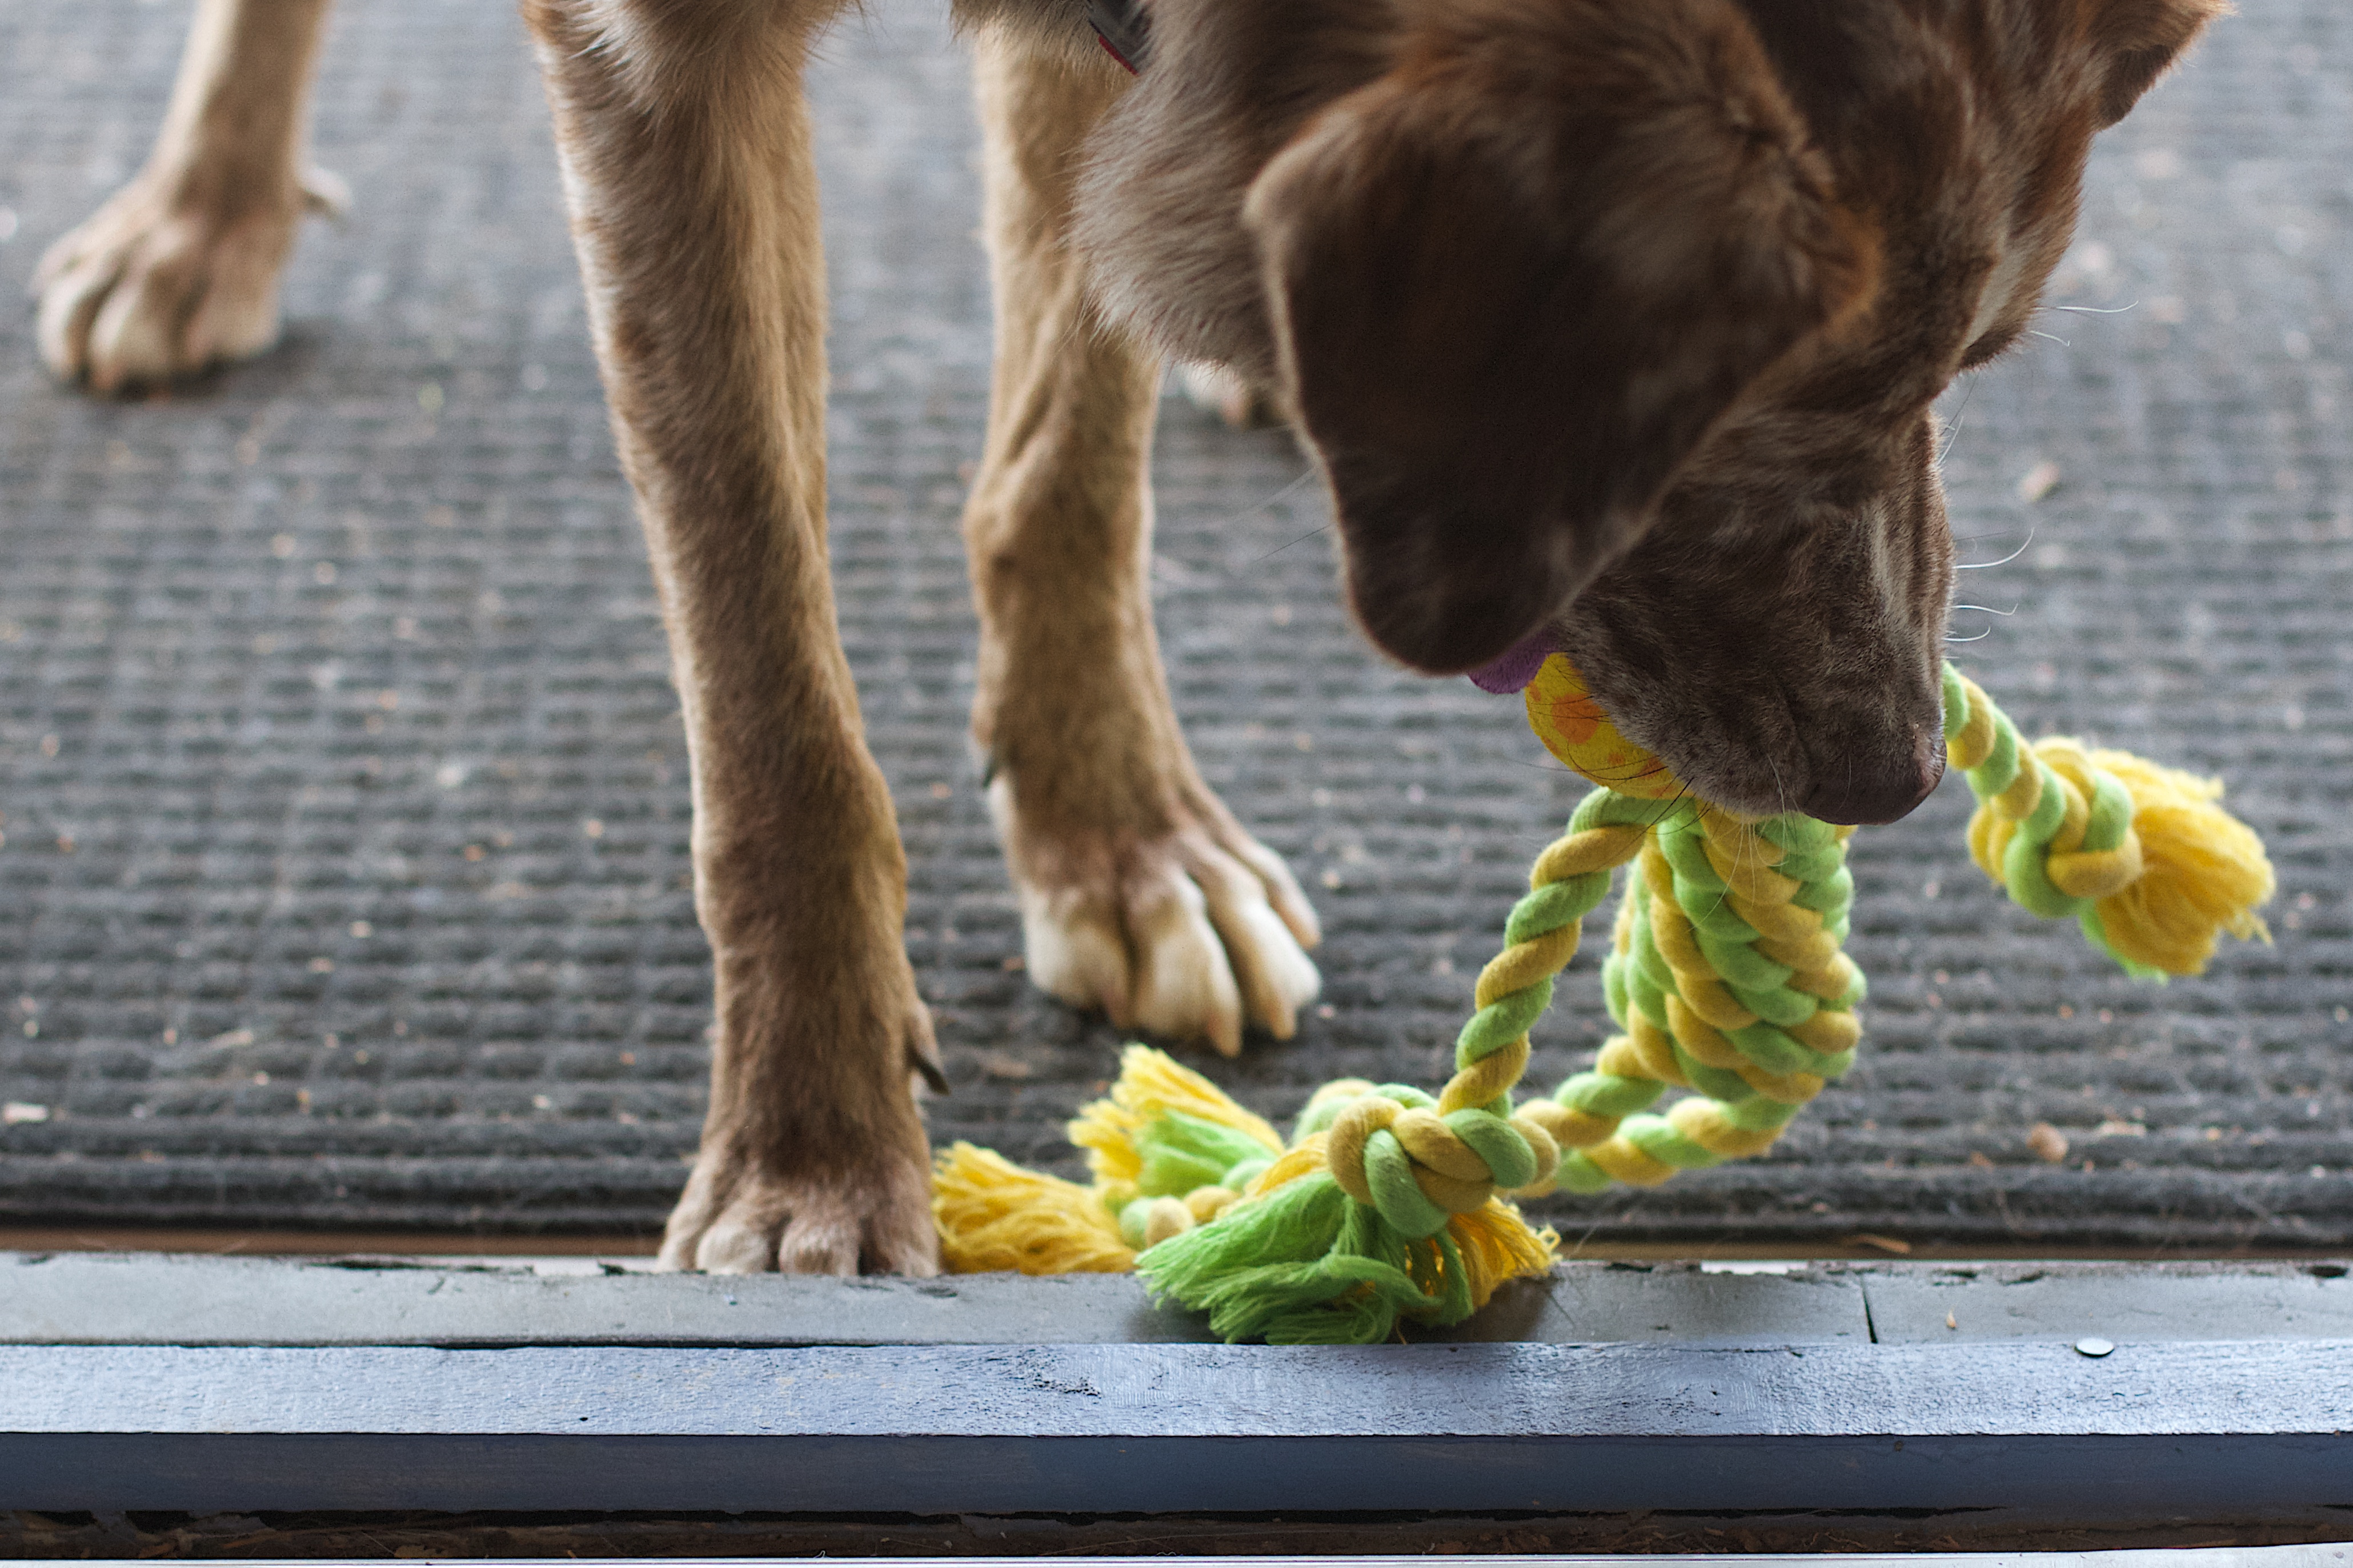
flower, puppy, dog, cat, mammal, vertebrate, felix, dog like mammal